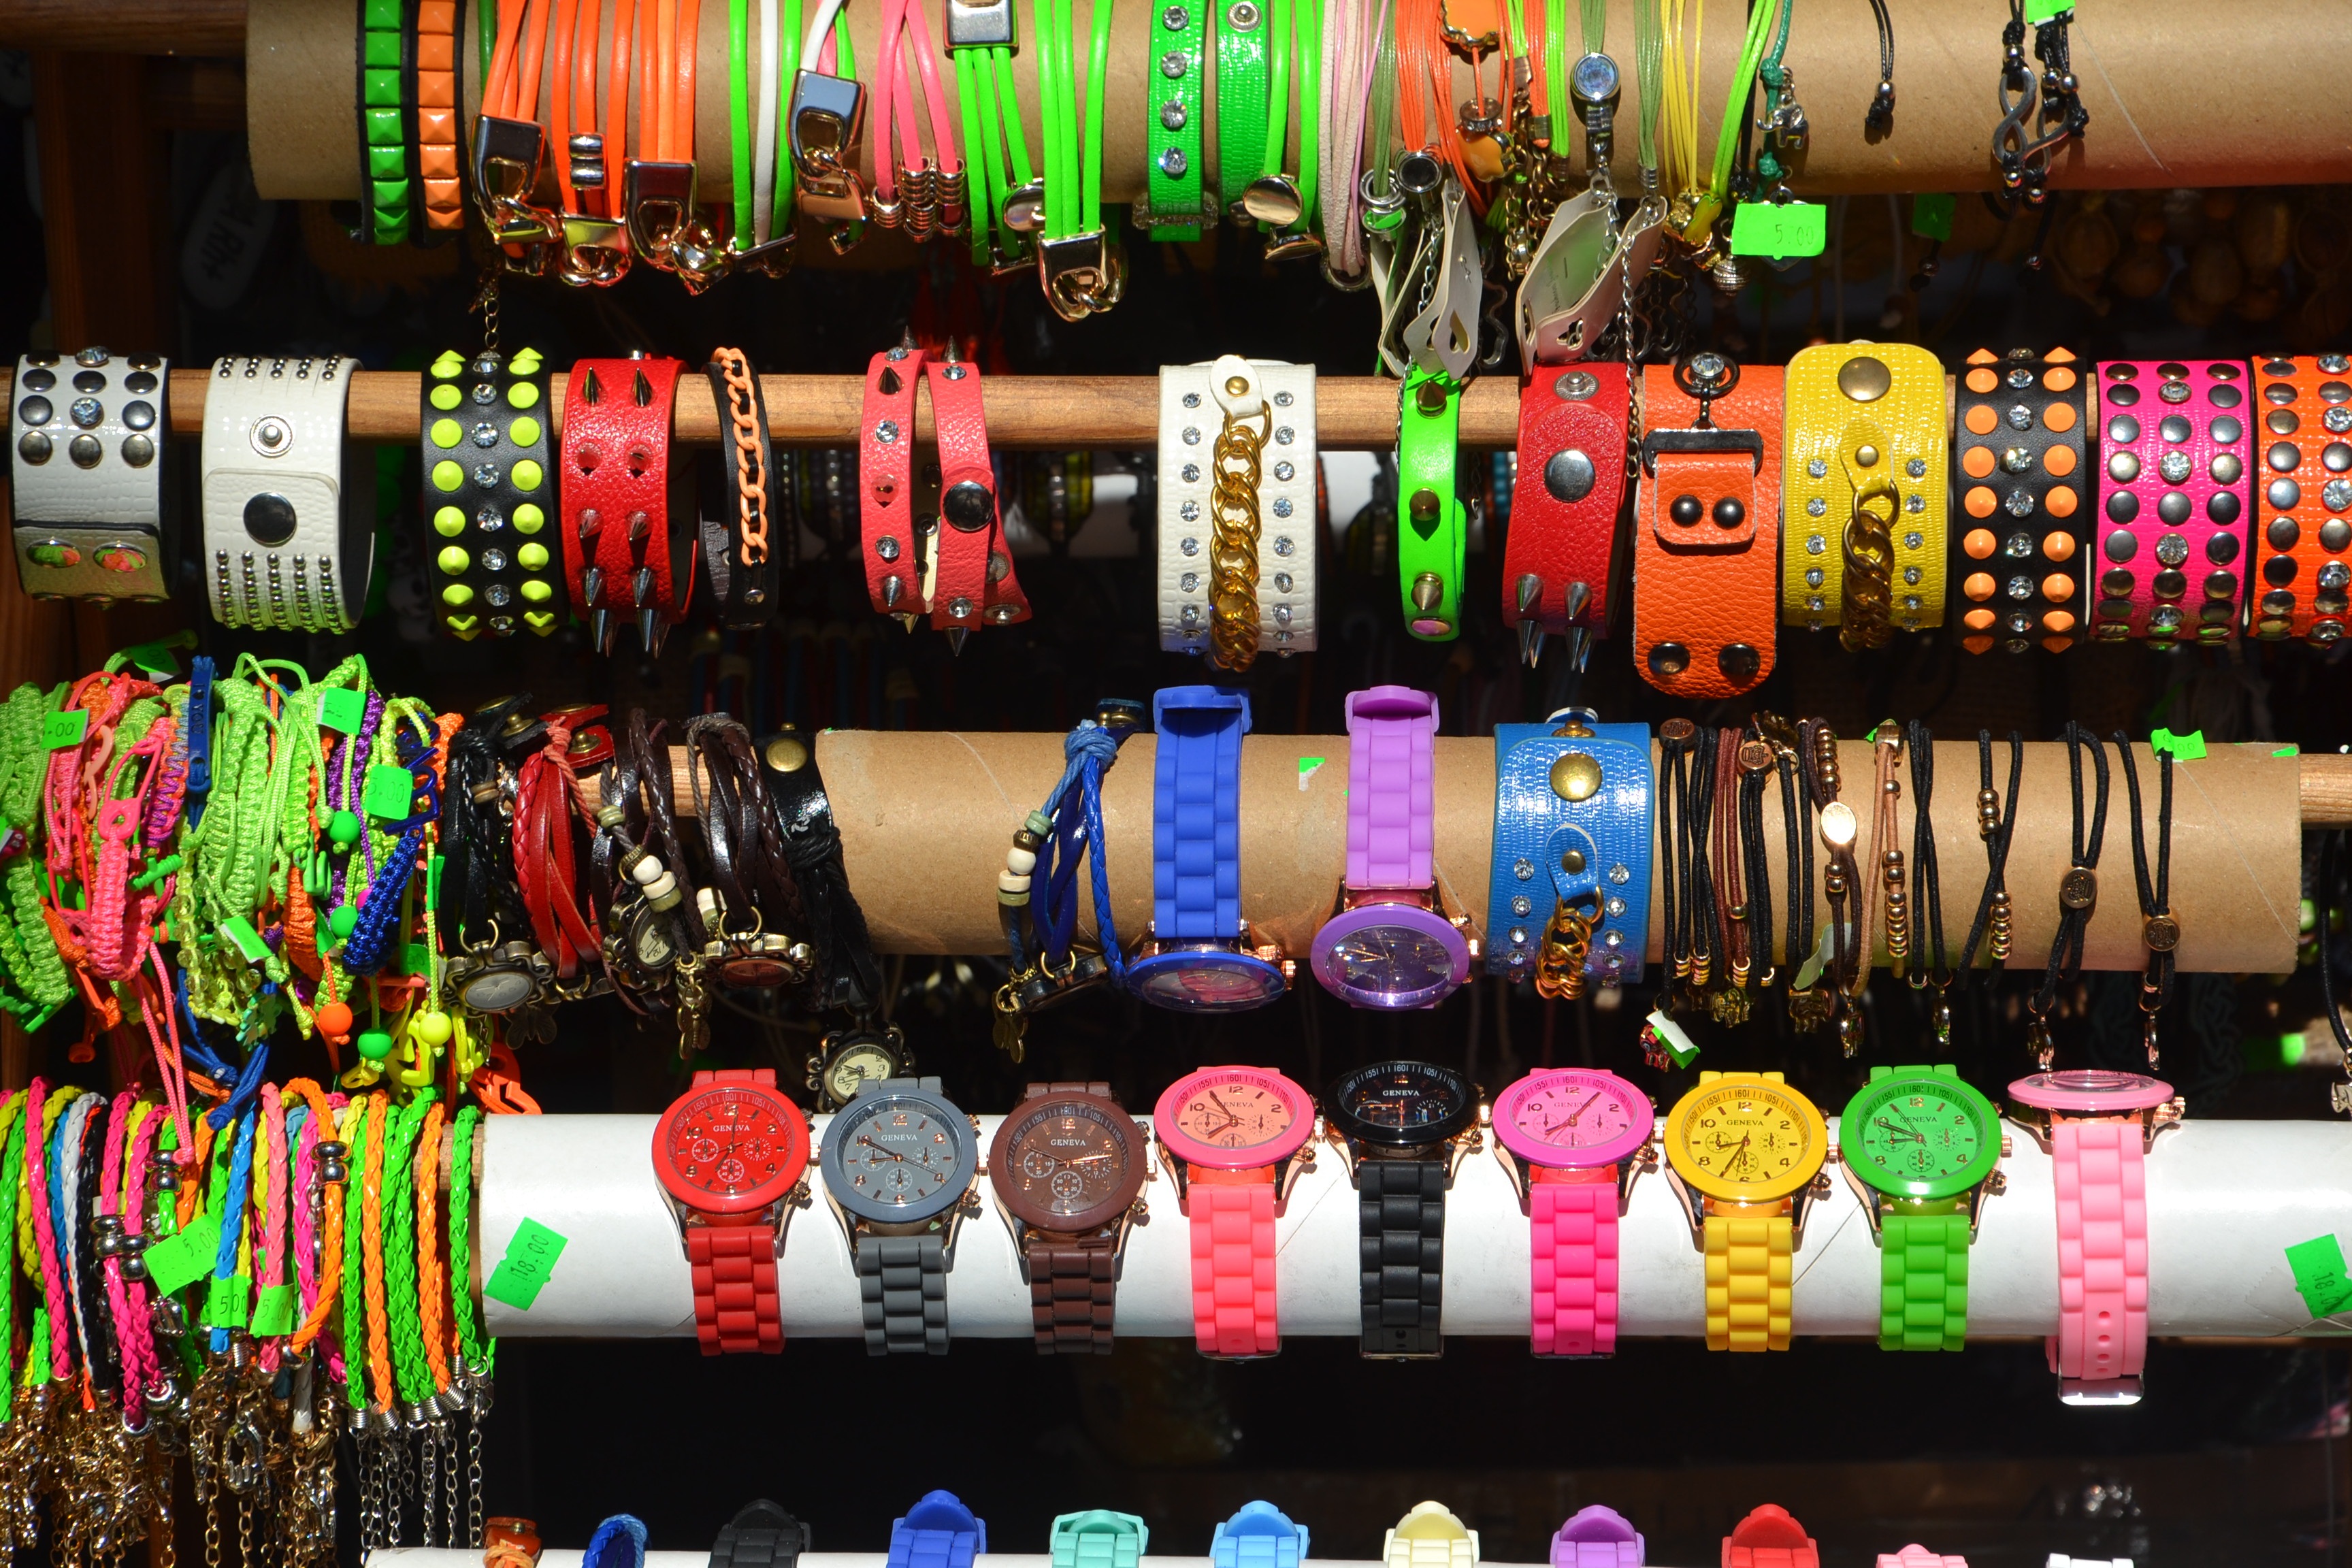
watch, clock, time, color, jewelry, minute, bracelet, wrist watch, colors, bracelets, clocks, hours, mechanics, watches, male watch, ladies watch